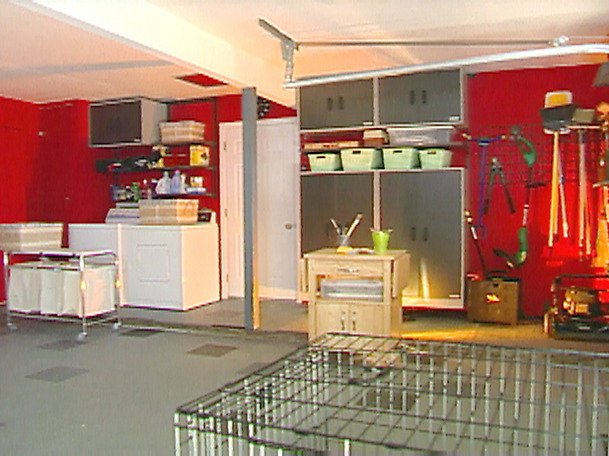
Room type: garage